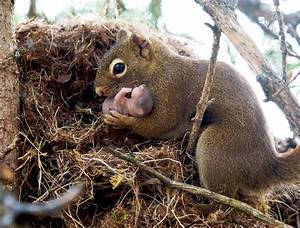
Label: squirrel